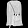
Label: Dress